For Farewell of Nostalgia

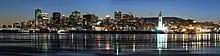
Alexander Julien offered a Dear John letter to Montreal with "For Farewell of Nostalgia".

During the early promotion of Vision Eternel's tenth anniversary in February 2017, former "The Aquarian Weekly" and "Metal Maniacs" editor JJ Koczan discovered "Echoes from Forgotten Hearts" and published a favorable review of the release on his webzine, "The Obelisk". Koczan ended his review by expressing his hope for new Vision Eternel material to be released shortly; he also added the band's entire discography to his streaming radio program, The Obelisk Radio. This encouragement proved rejuvenating for Julien, who later confessed that it had been over three years since Vision Eternel had received press coverage.